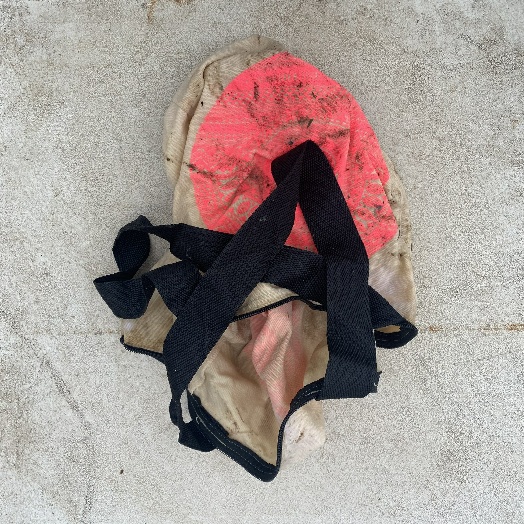
Label: Textile Trash